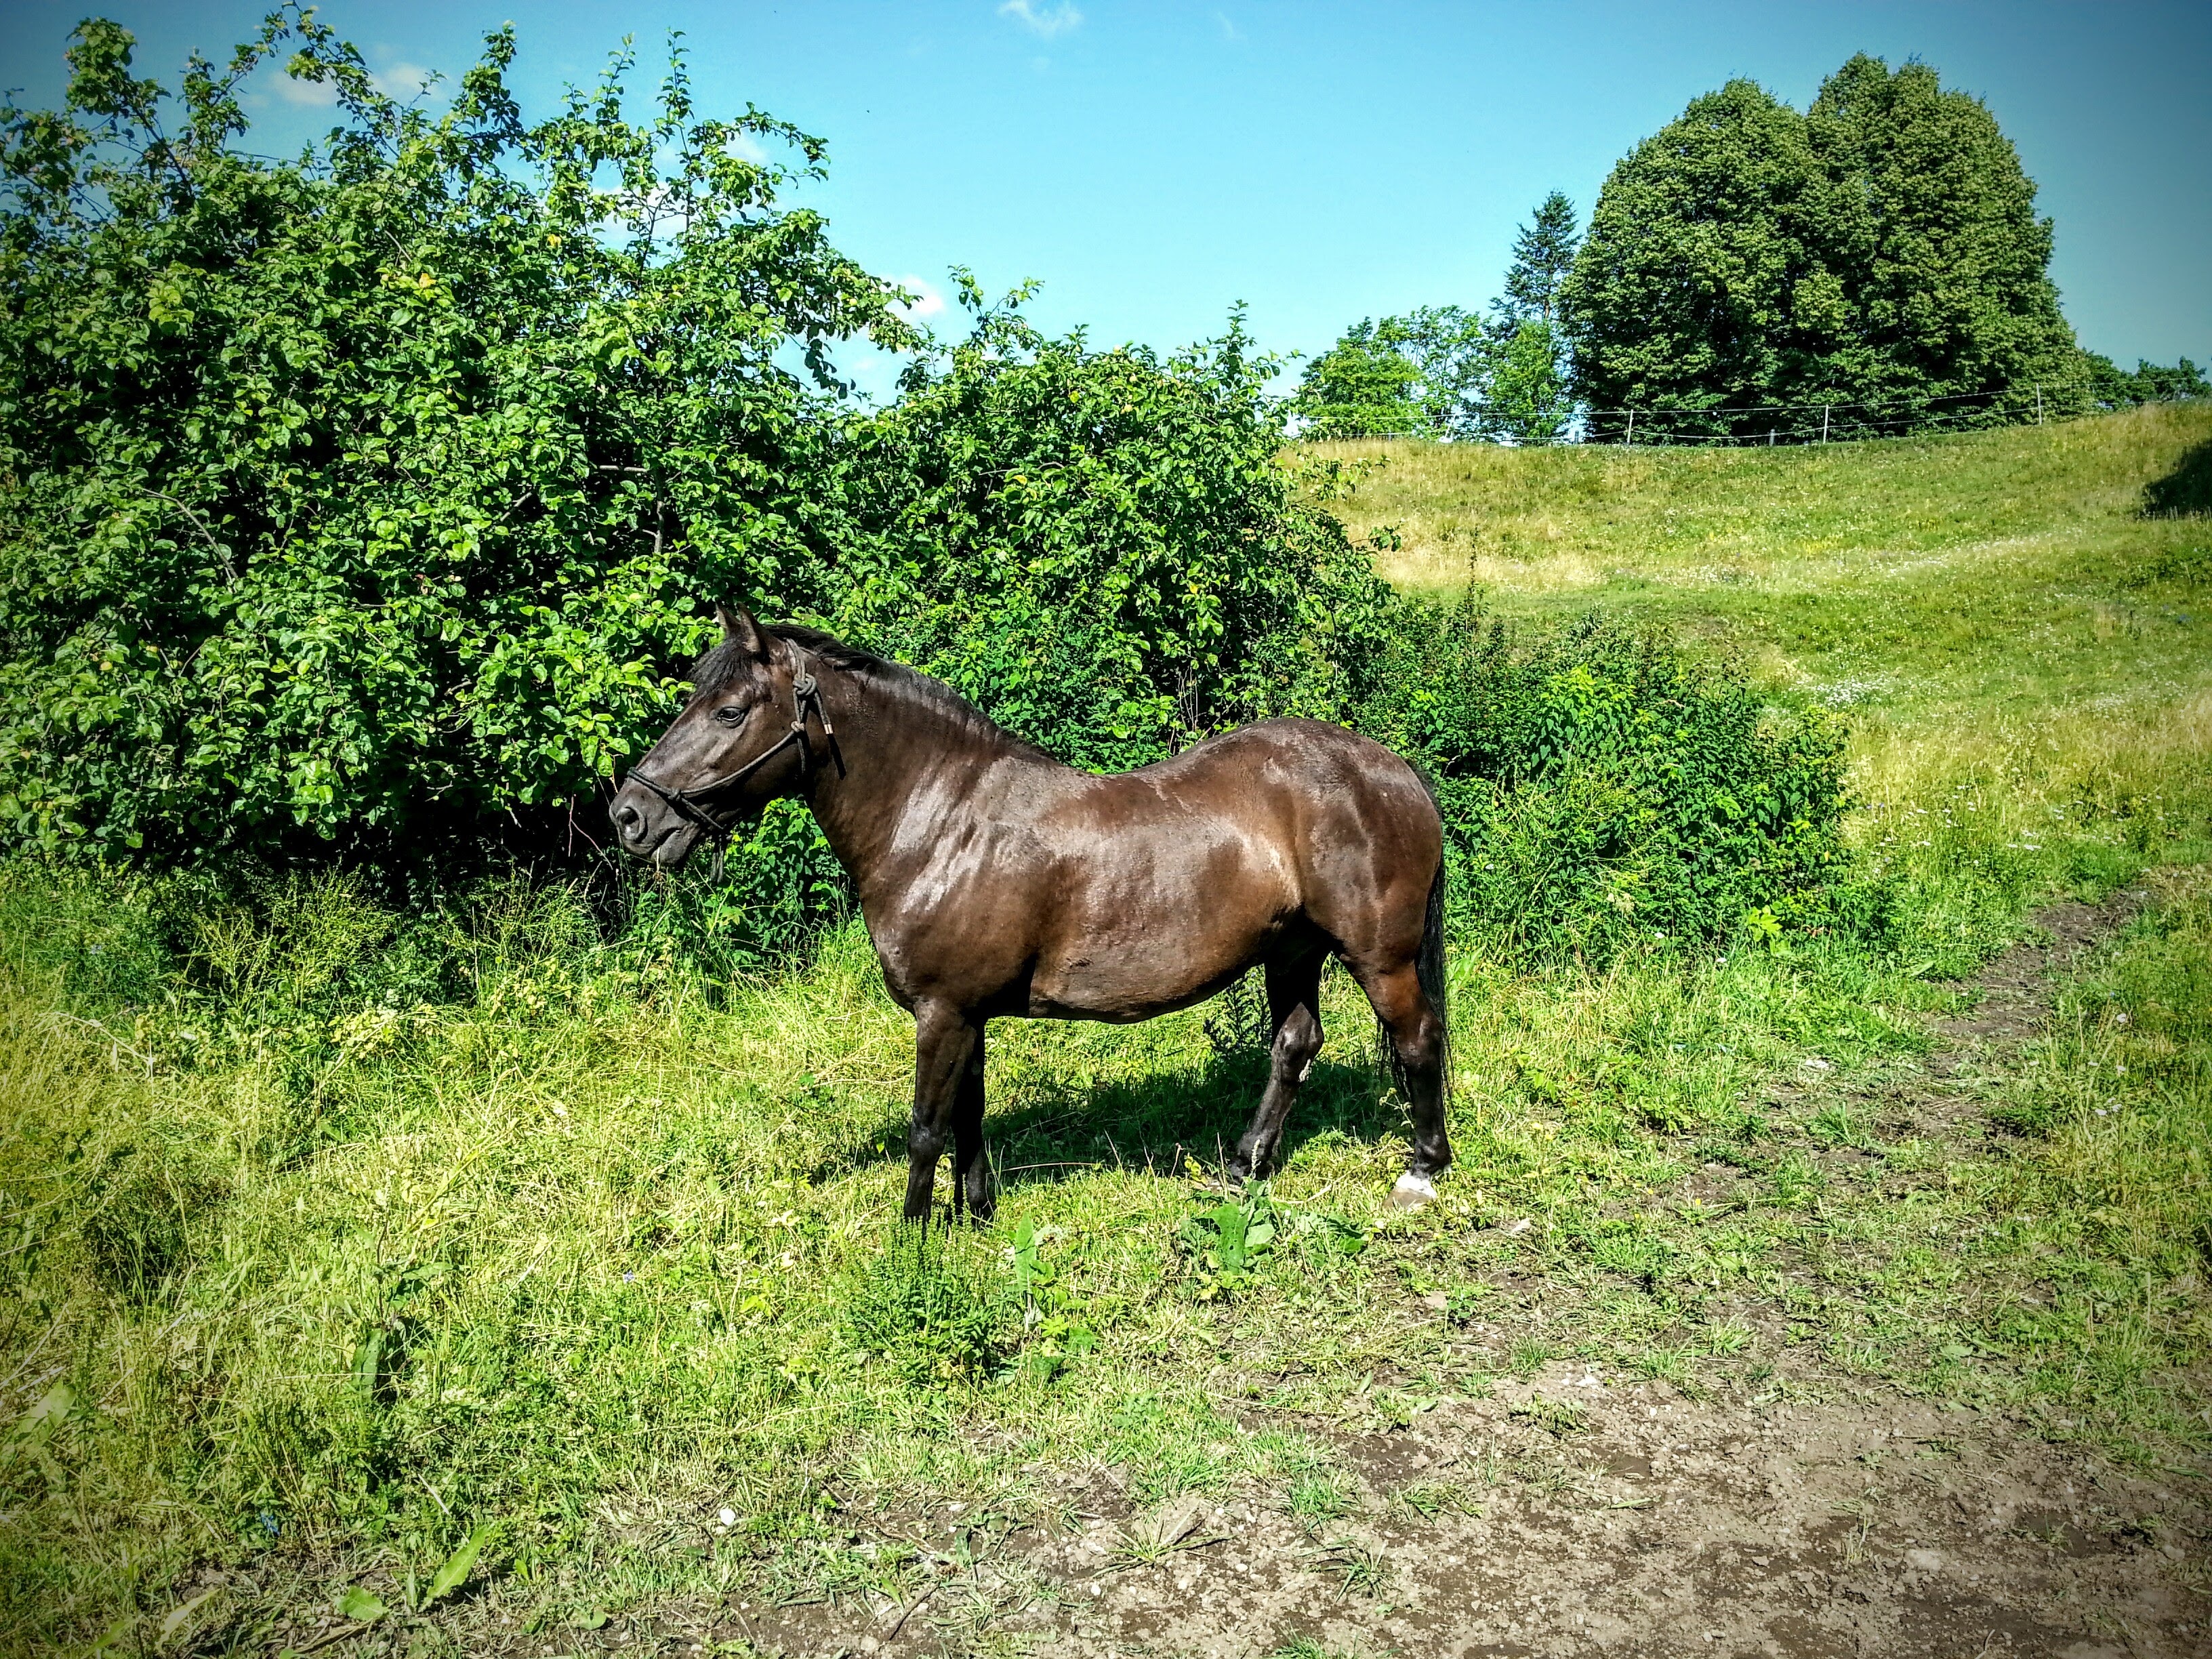
landscape, nature, grass, farm, meadow, building, old, animal, summer, wildlife, green, pasture, grazing, horse, mammal, stallion, blue, fauna, fortress, cloudless, mare, estonia, rural area, pack animal, milieu, trail riding, rakvere, horse like mammal, mustang horse